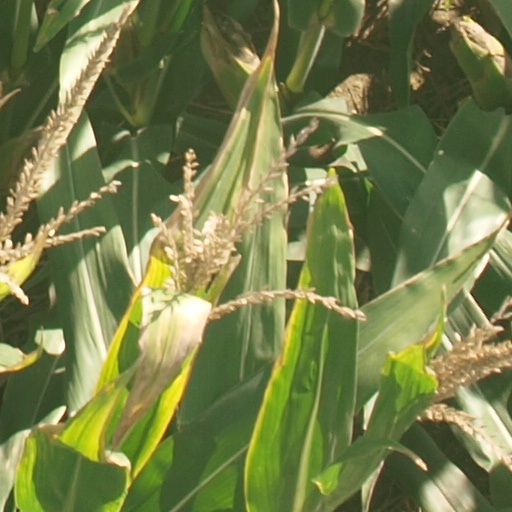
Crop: maize; corn